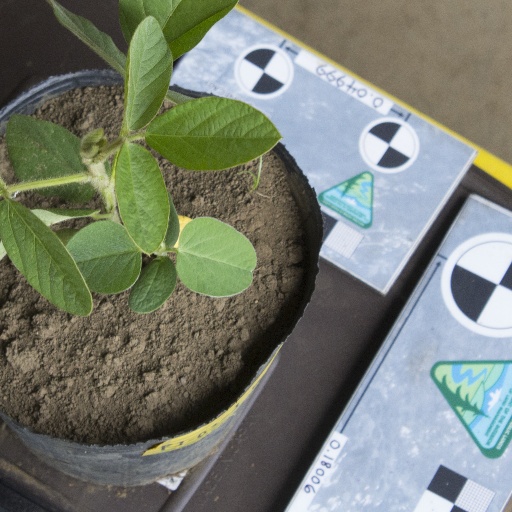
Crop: soybean